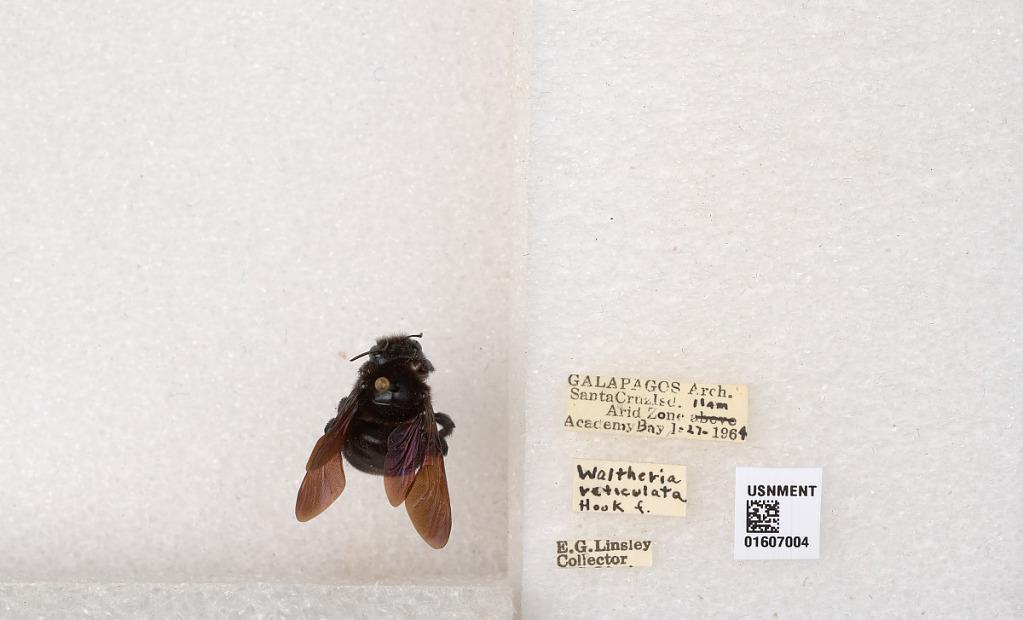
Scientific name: Xylocopa (Neoxylocopa) darwini Cockerell
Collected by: E. Linsley
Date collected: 1964-1-27
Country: Ecuador
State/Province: Galapagos
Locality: Santa Cruz Isd. Arid Zone Academy Bay
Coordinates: -0.737449, -90.3044